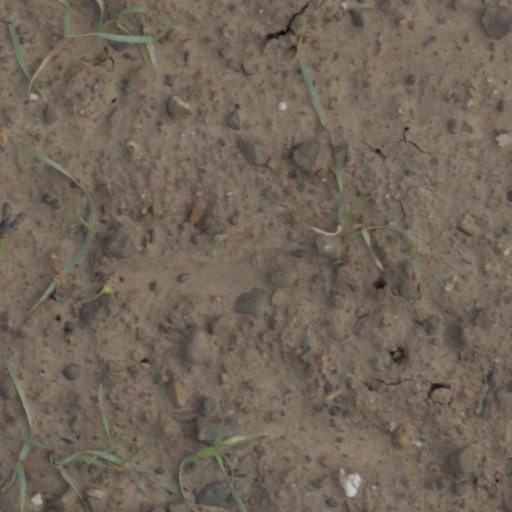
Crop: wheat